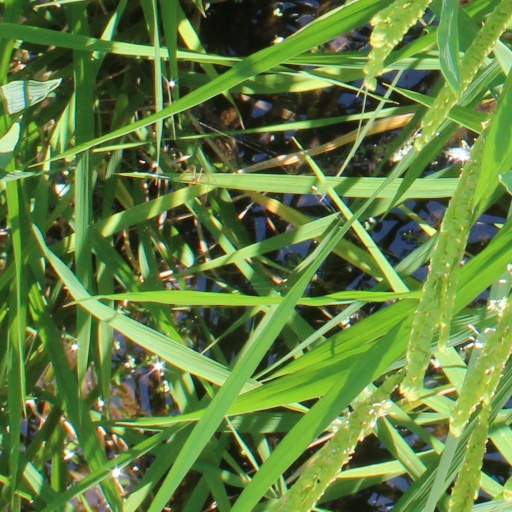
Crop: rice